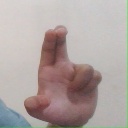
अक्षर: आ